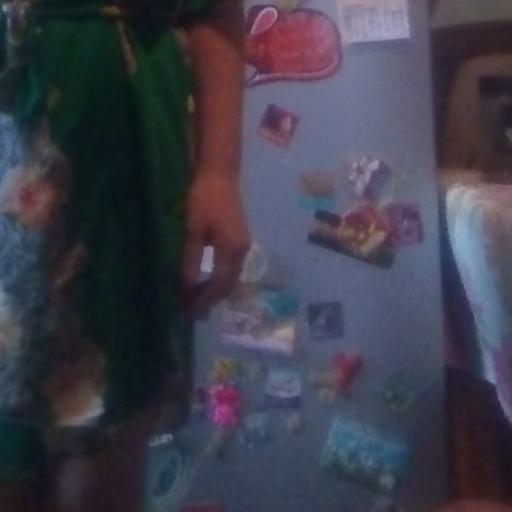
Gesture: no_gesture